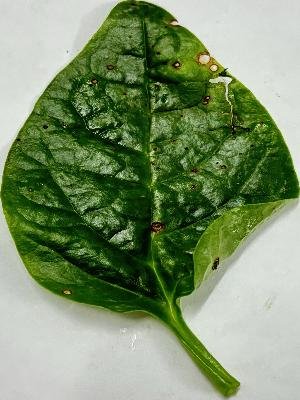
Label: Bacterial-Spot